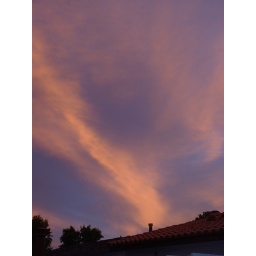
Rich blue sky with wispy clouds as the sun goes down in Las Vegas.